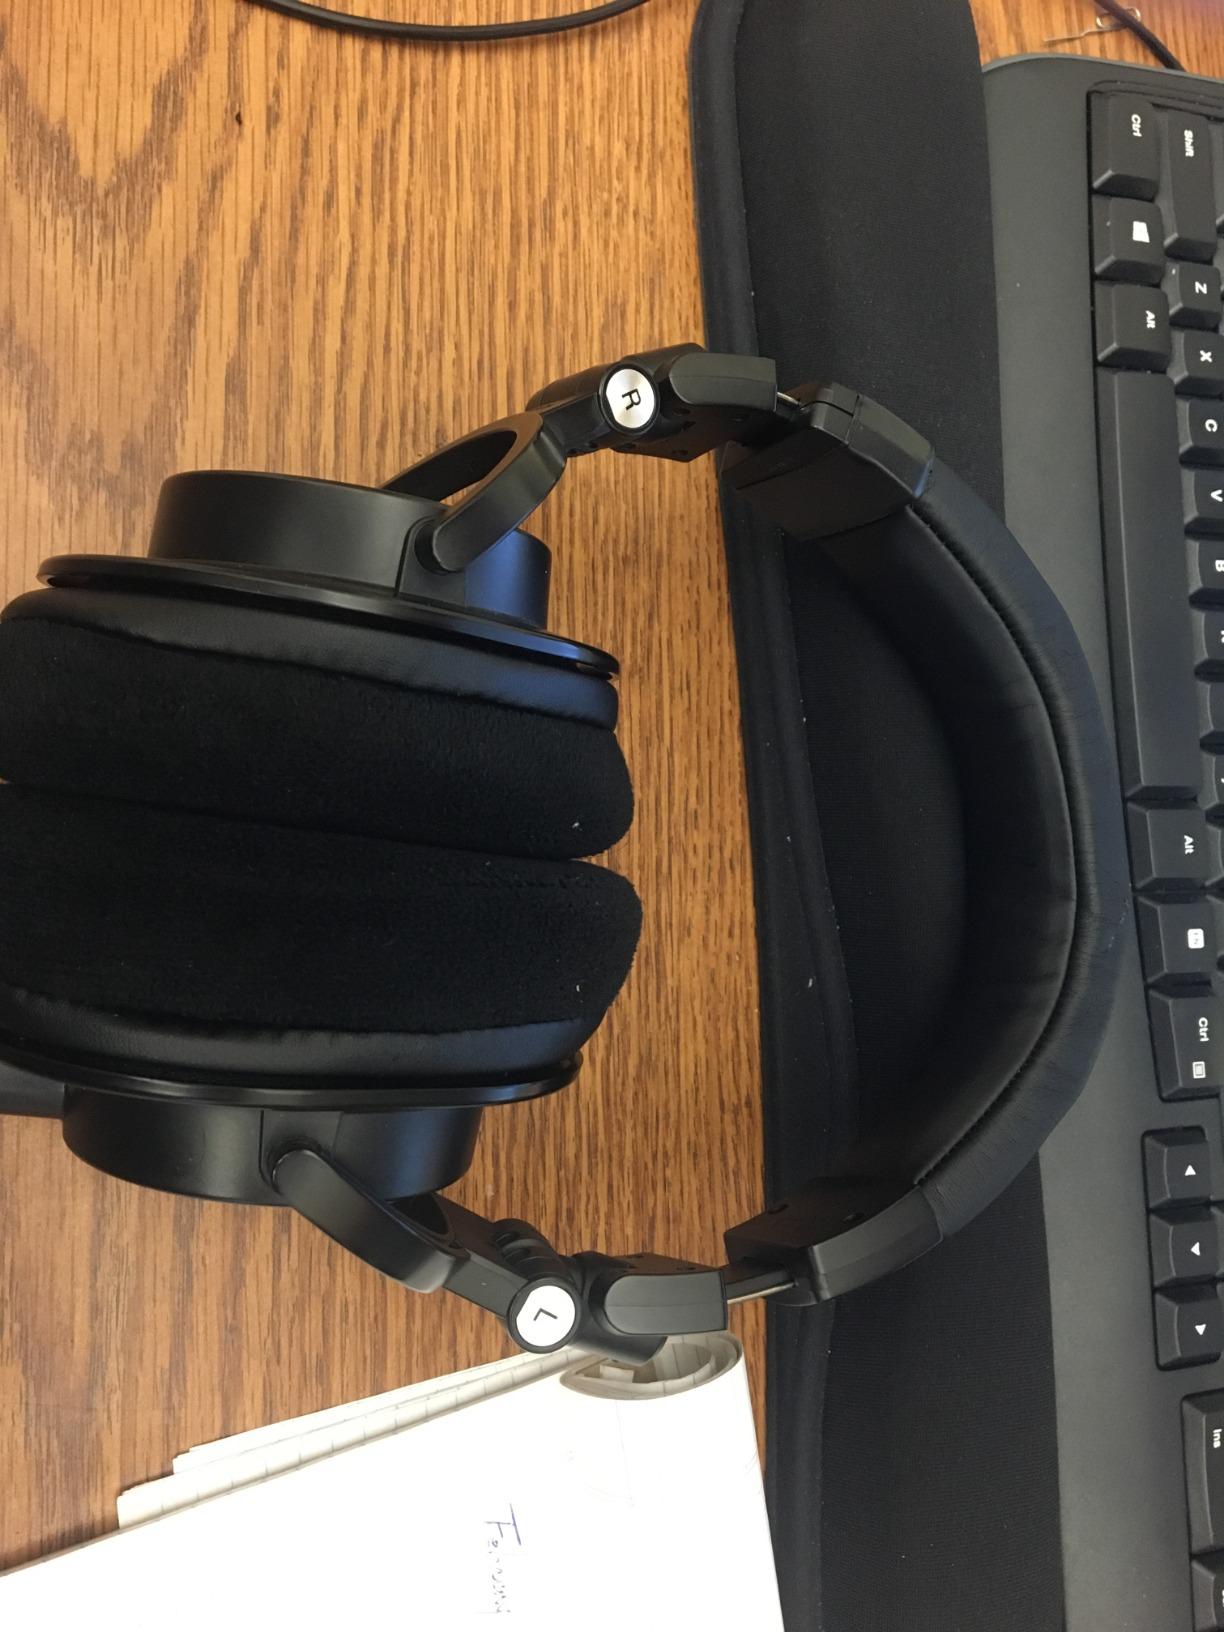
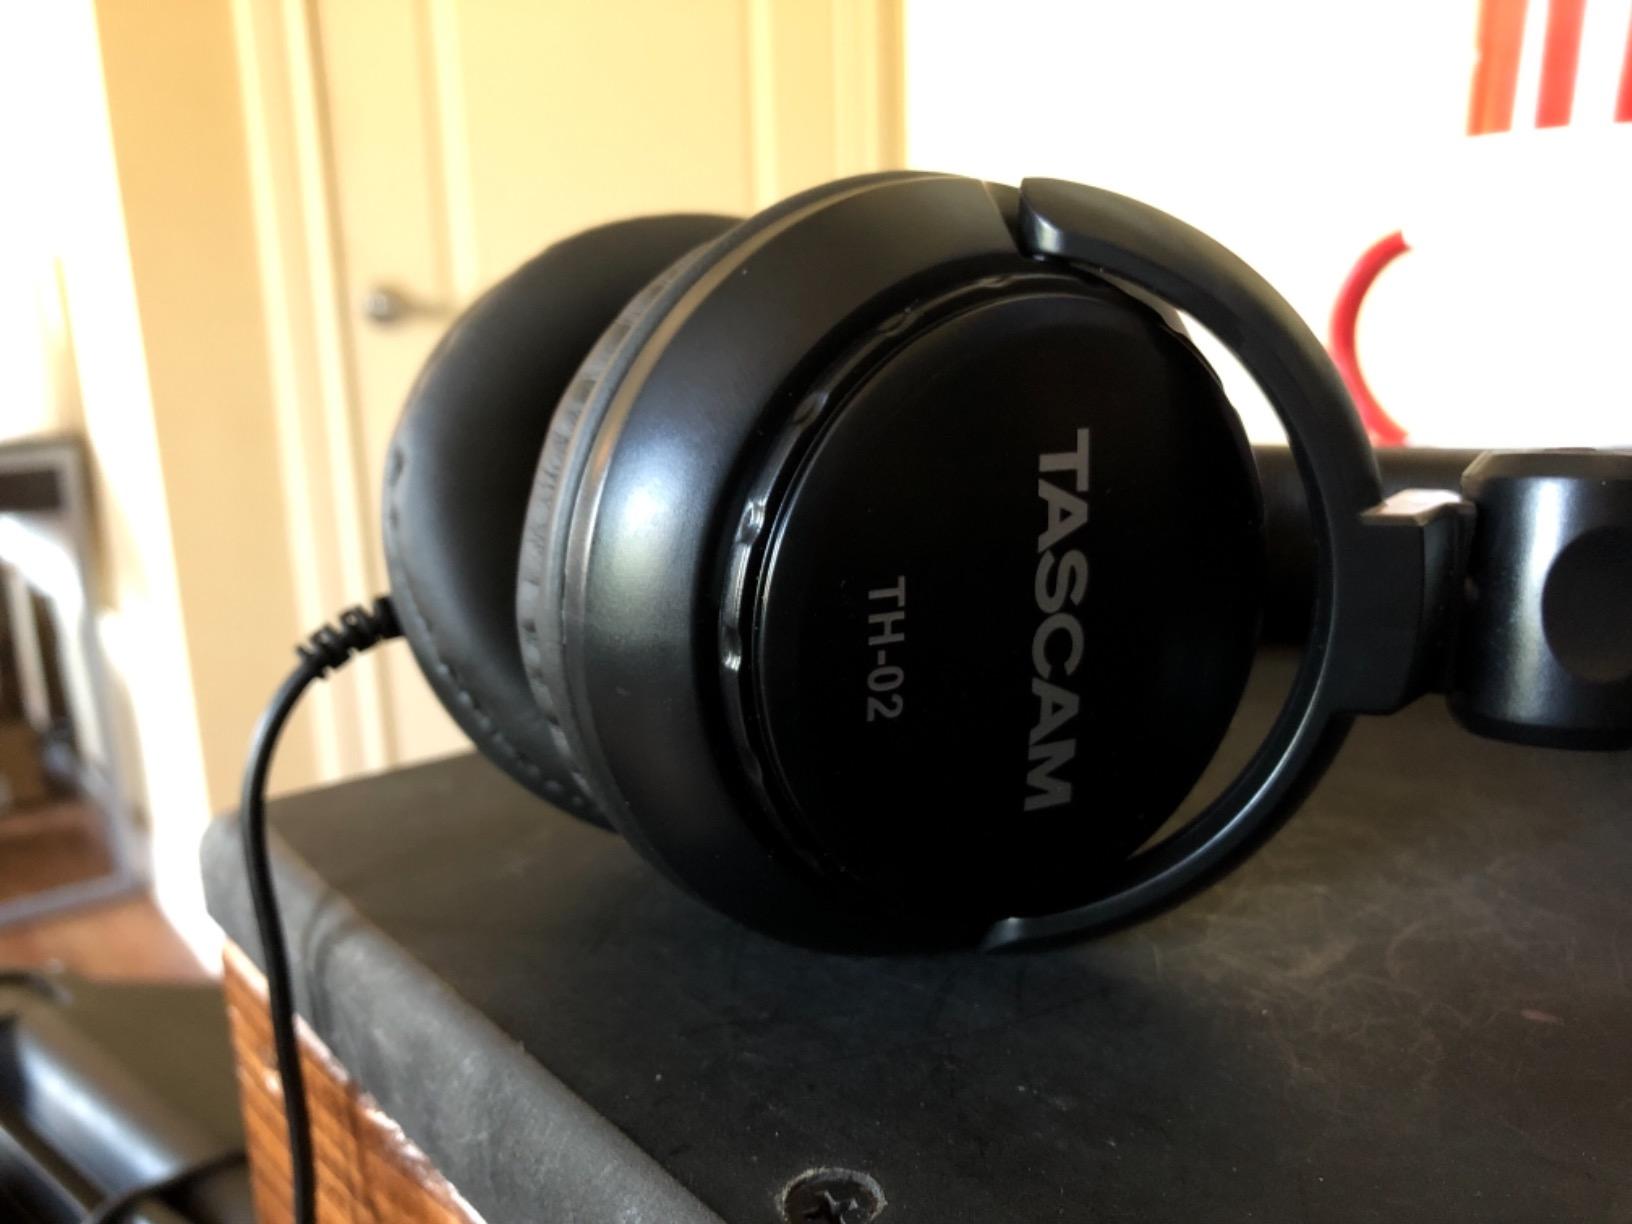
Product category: headphones
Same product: no